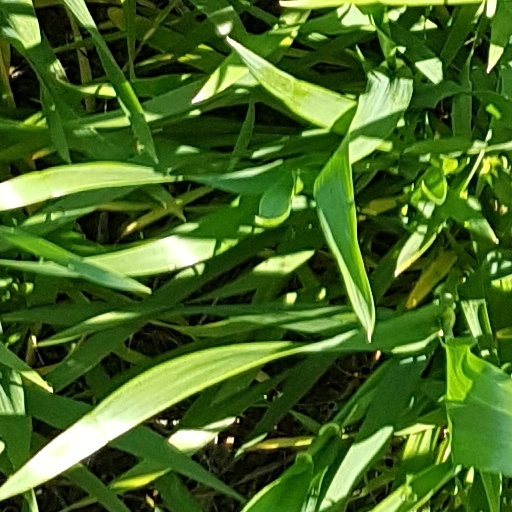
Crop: wheat